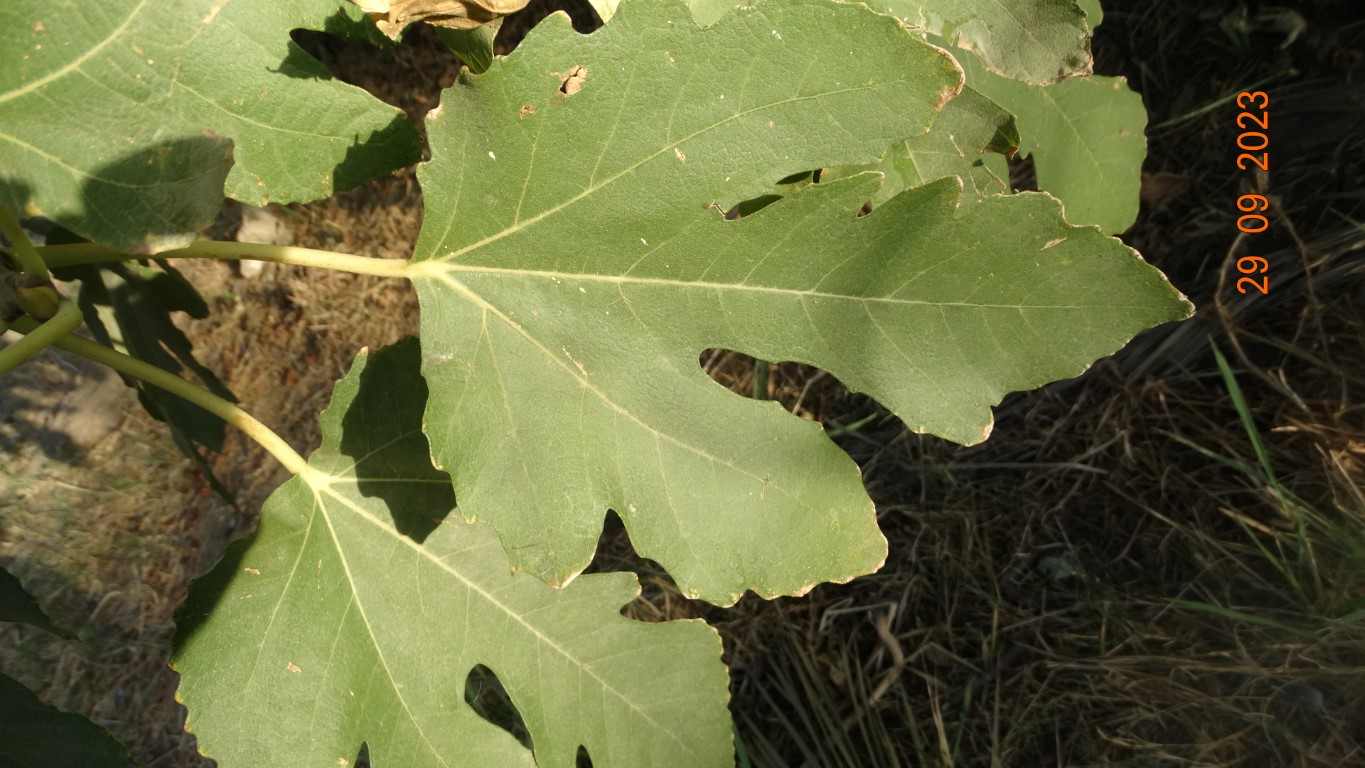
Label: healthy